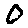
Label: 0